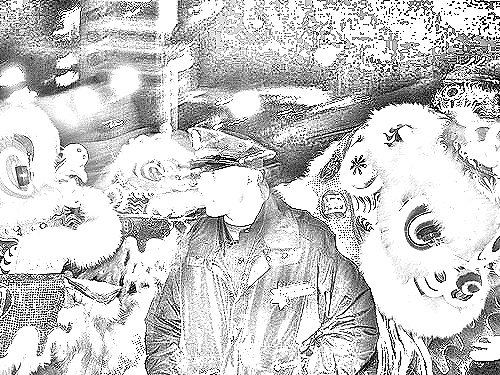
Portrait style: Sketch Portrait